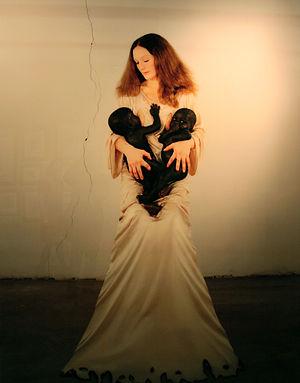
Vanessa Beecroft, née le 25 avril 1969 à Gênes, est une artiste et photographe américaine d'origine italienne.